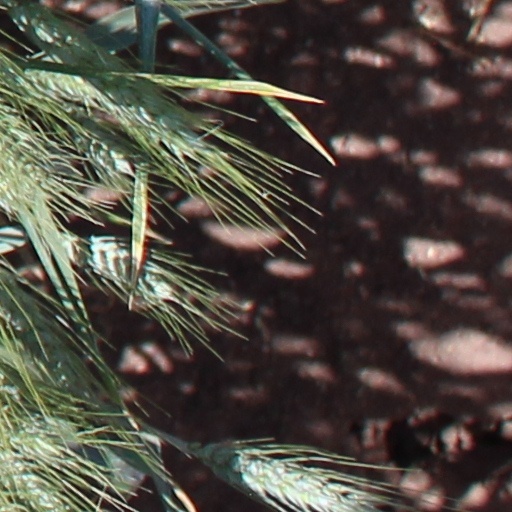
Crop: wheat